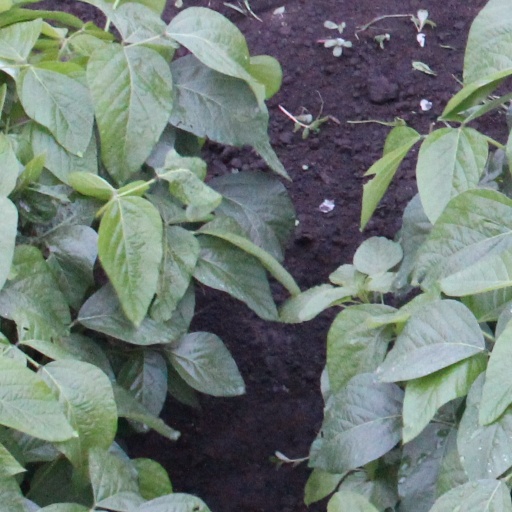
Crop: soybean